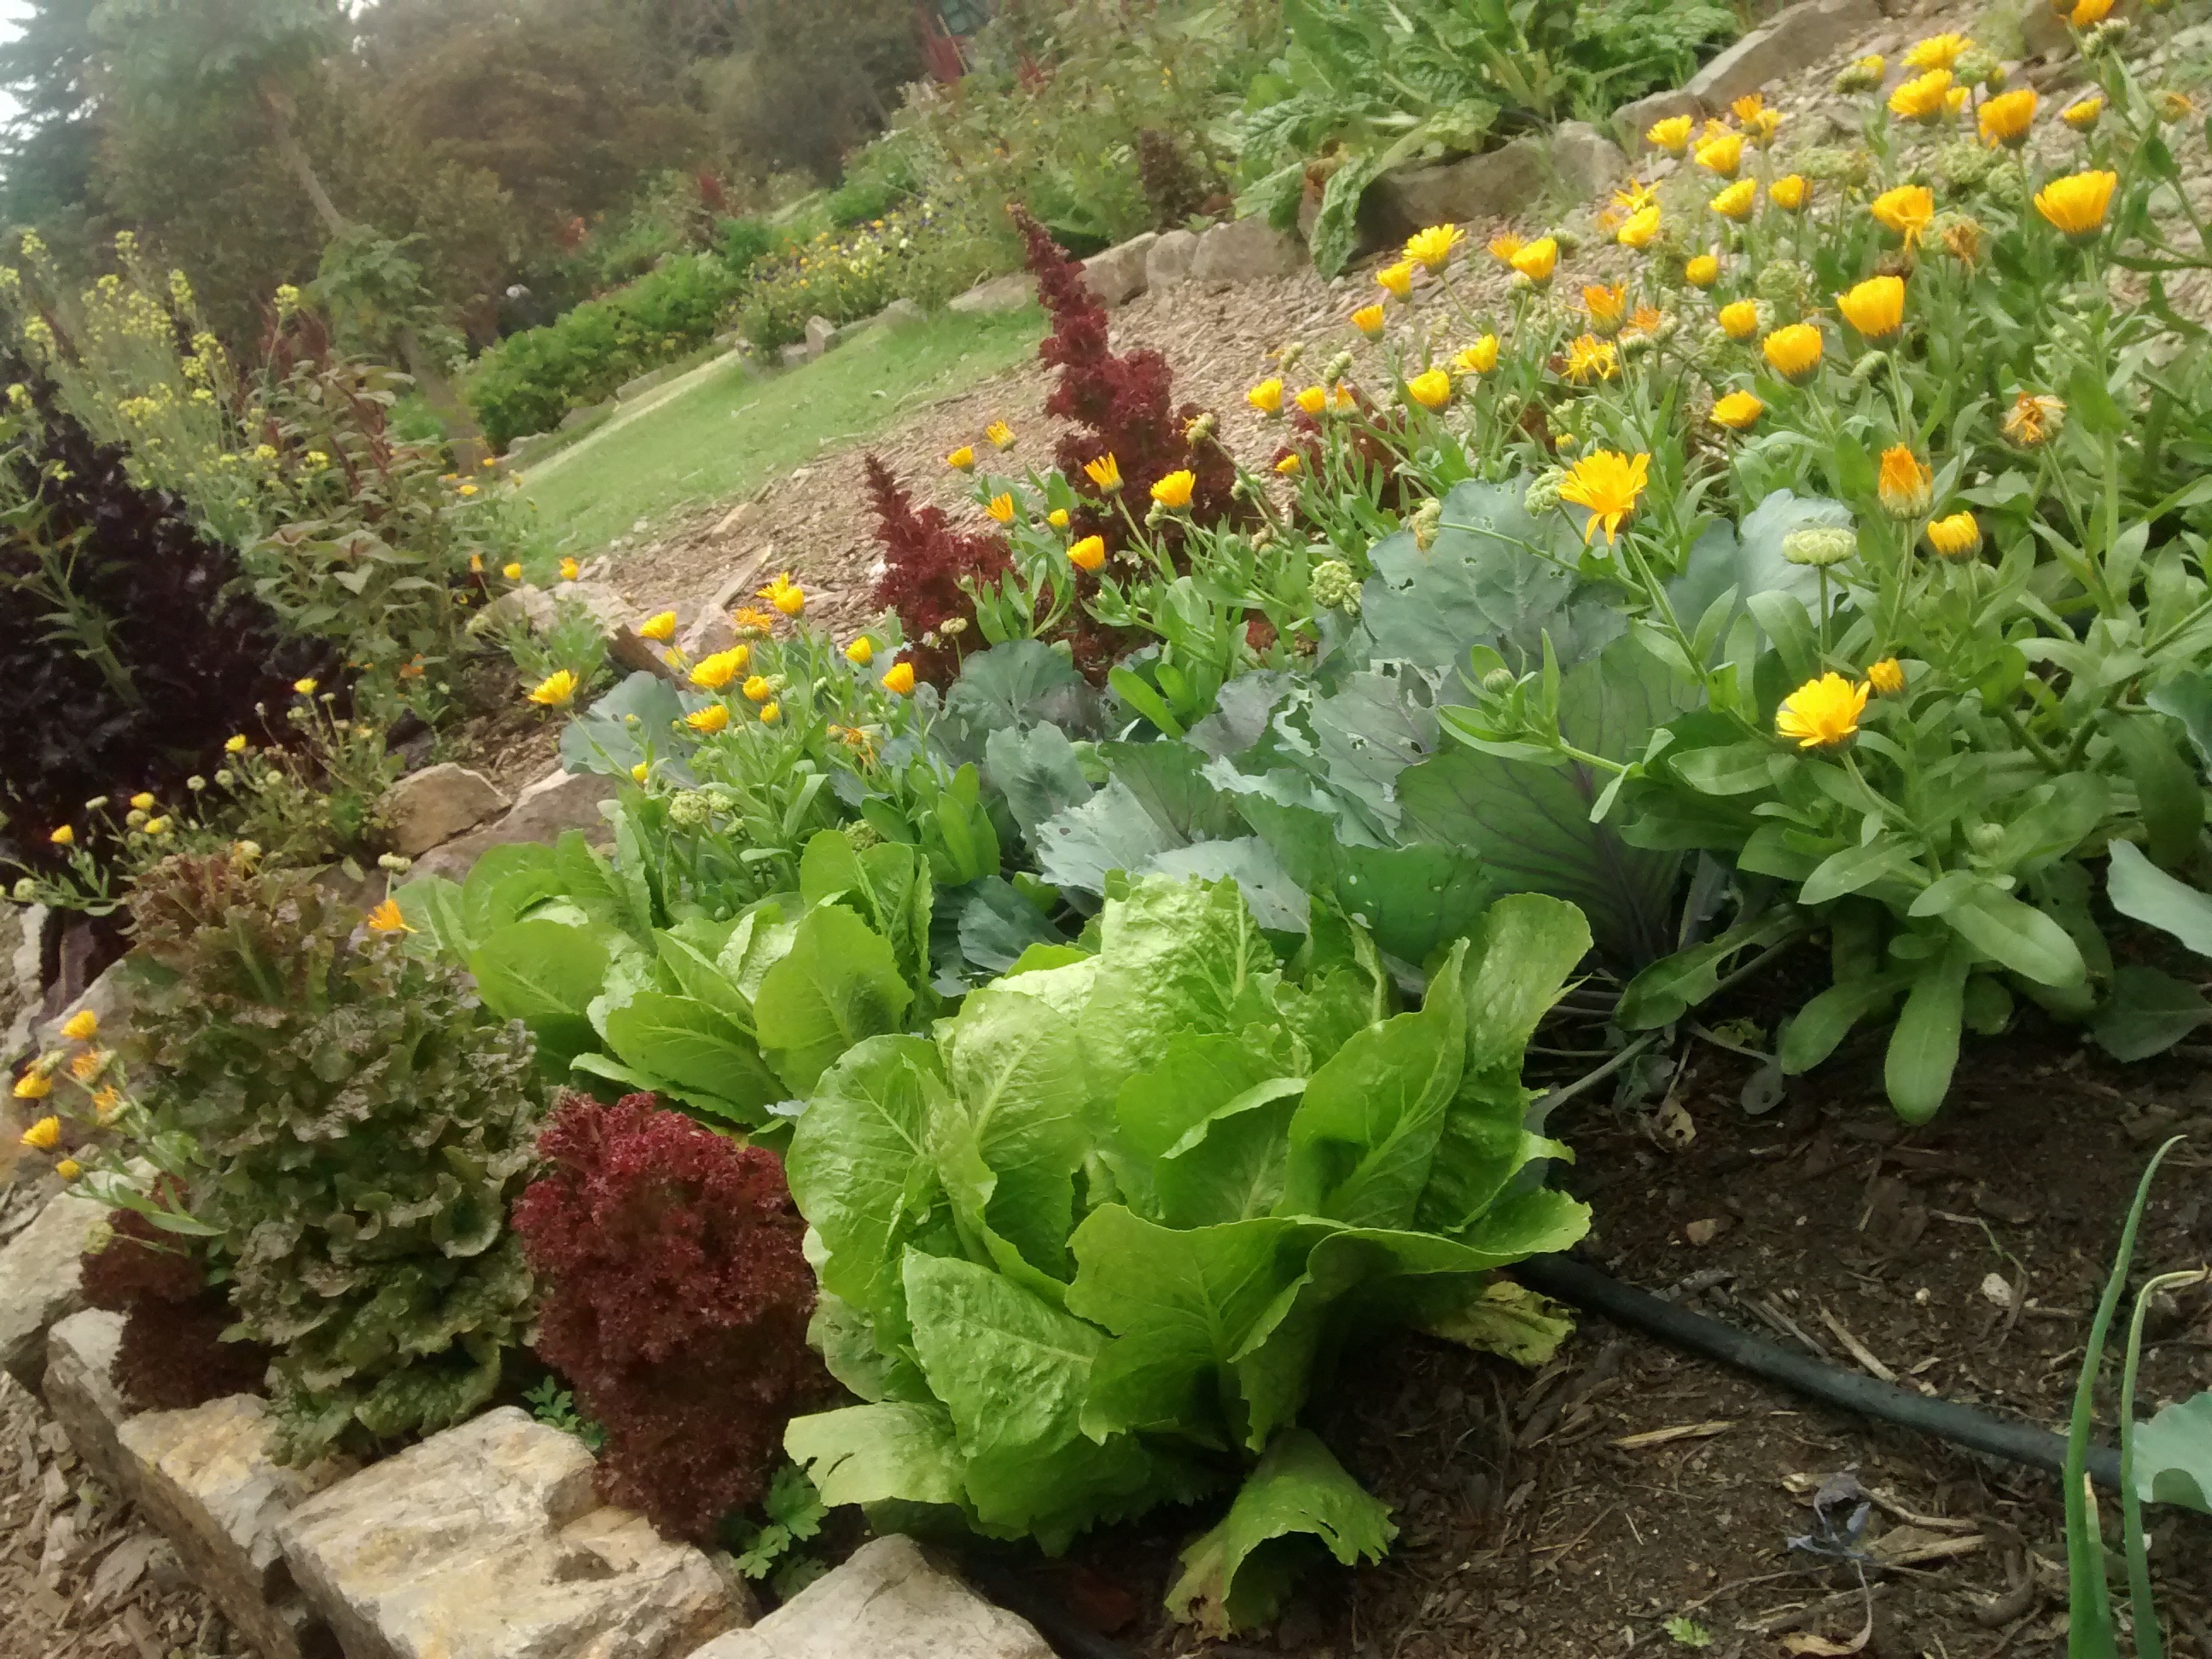
plant, flower, produce, garden, flora, wildflower, flowering plant, annual plant, land plant